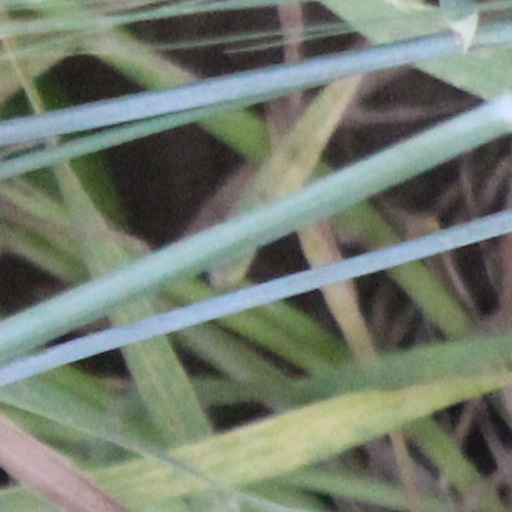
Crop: wheat